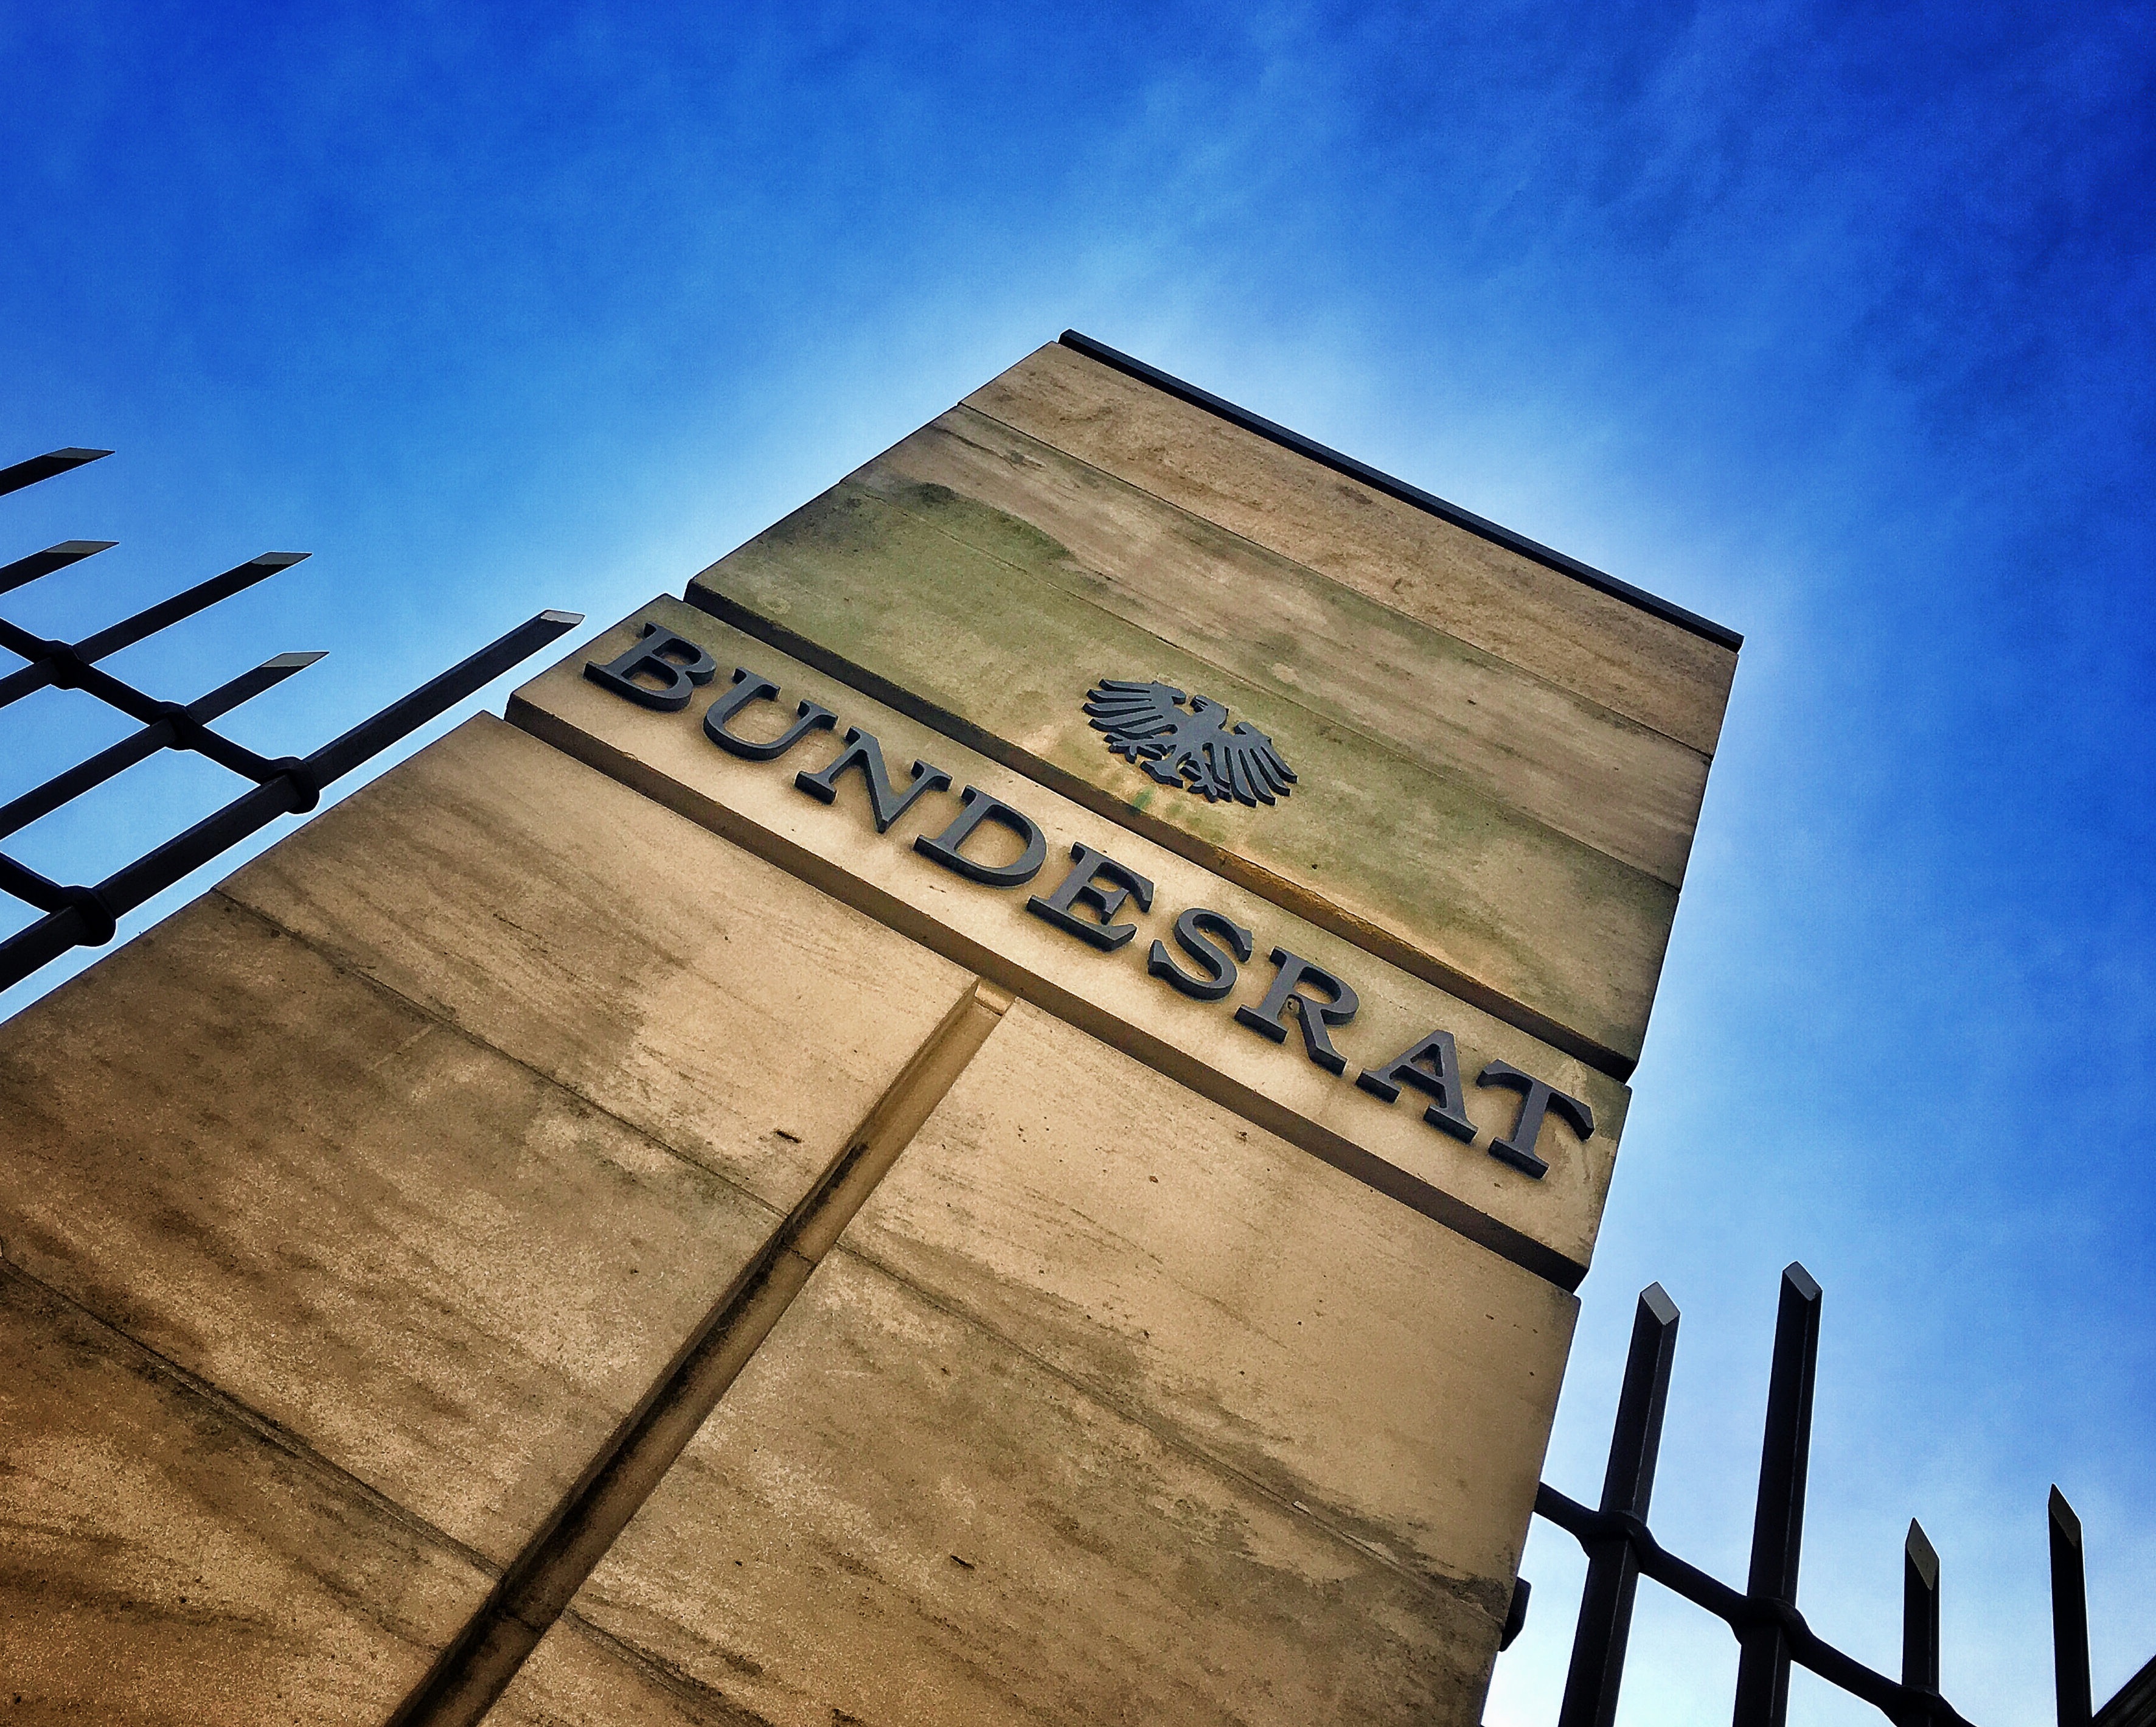
architecture, sky, building, blue, capital, germany, berlin, government, shape, policy, housewife, government district, demokratie, federal council, federal eagle, atmosphere of earth